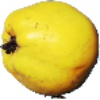
Label: quince